Faimalotoa Kika Stowers

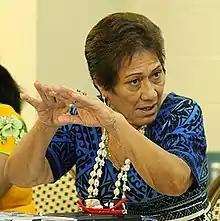
Faimalotoa Kika Stowers in 2013

Faimalotoa Kika Iemaima Stowers Ah Kau is a Samoan politician and former Cabinet Minister. She is a member of the Human Rights Protection Party.